Antoine-Simon Le Page du Pratz

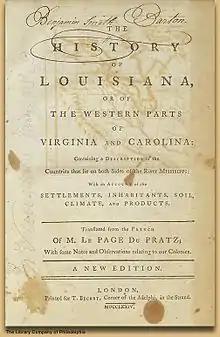
The title page to the one-volume English-language edition of 1774 which Benjamin Smith Barton loaned to Meriwether Lewis to take on the expedition of 1804–06.

In 1763, after the British had defeated France in the Seven Years' War, an English translation of part of Le Page du Pratz's work was published in London. The publishers changed the title, releasing it as "The History of Louisiana, or of the Western Parts of Virginia and Carolina". This appeared to subordinate the former French colony to its British neighbors to the east, which had essentially claimed all lands west of each colony. The preface asserted that the British "nation may now reap some advantages from those countries... by learning from the experience of others, what they do or are likely to produce, that may turn to account." The Lewis and Clark Expedition believed Le Page's work important enough to include among the guides which they took on their two-year journey beginning in 1804.